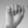
ASL letter: A